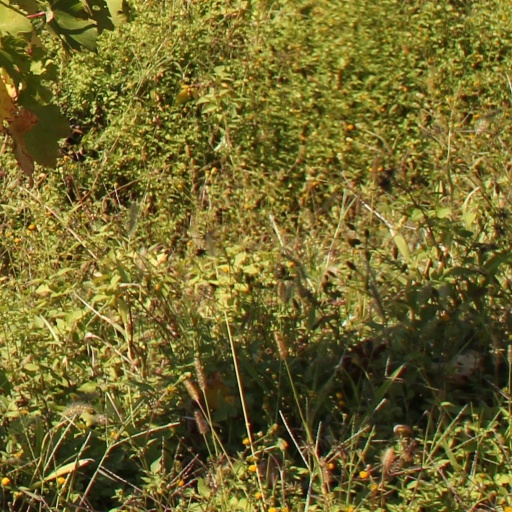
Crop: grape